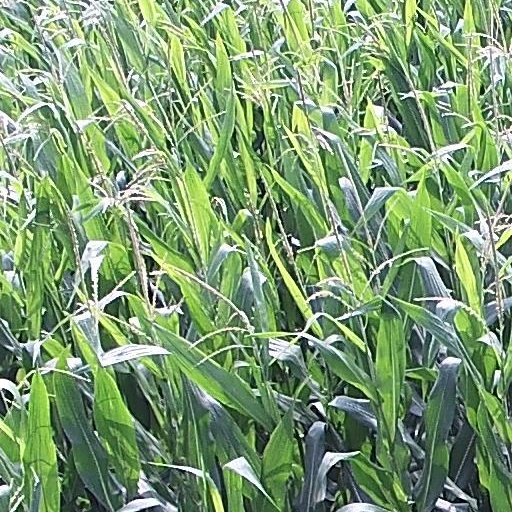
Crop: maize; corn